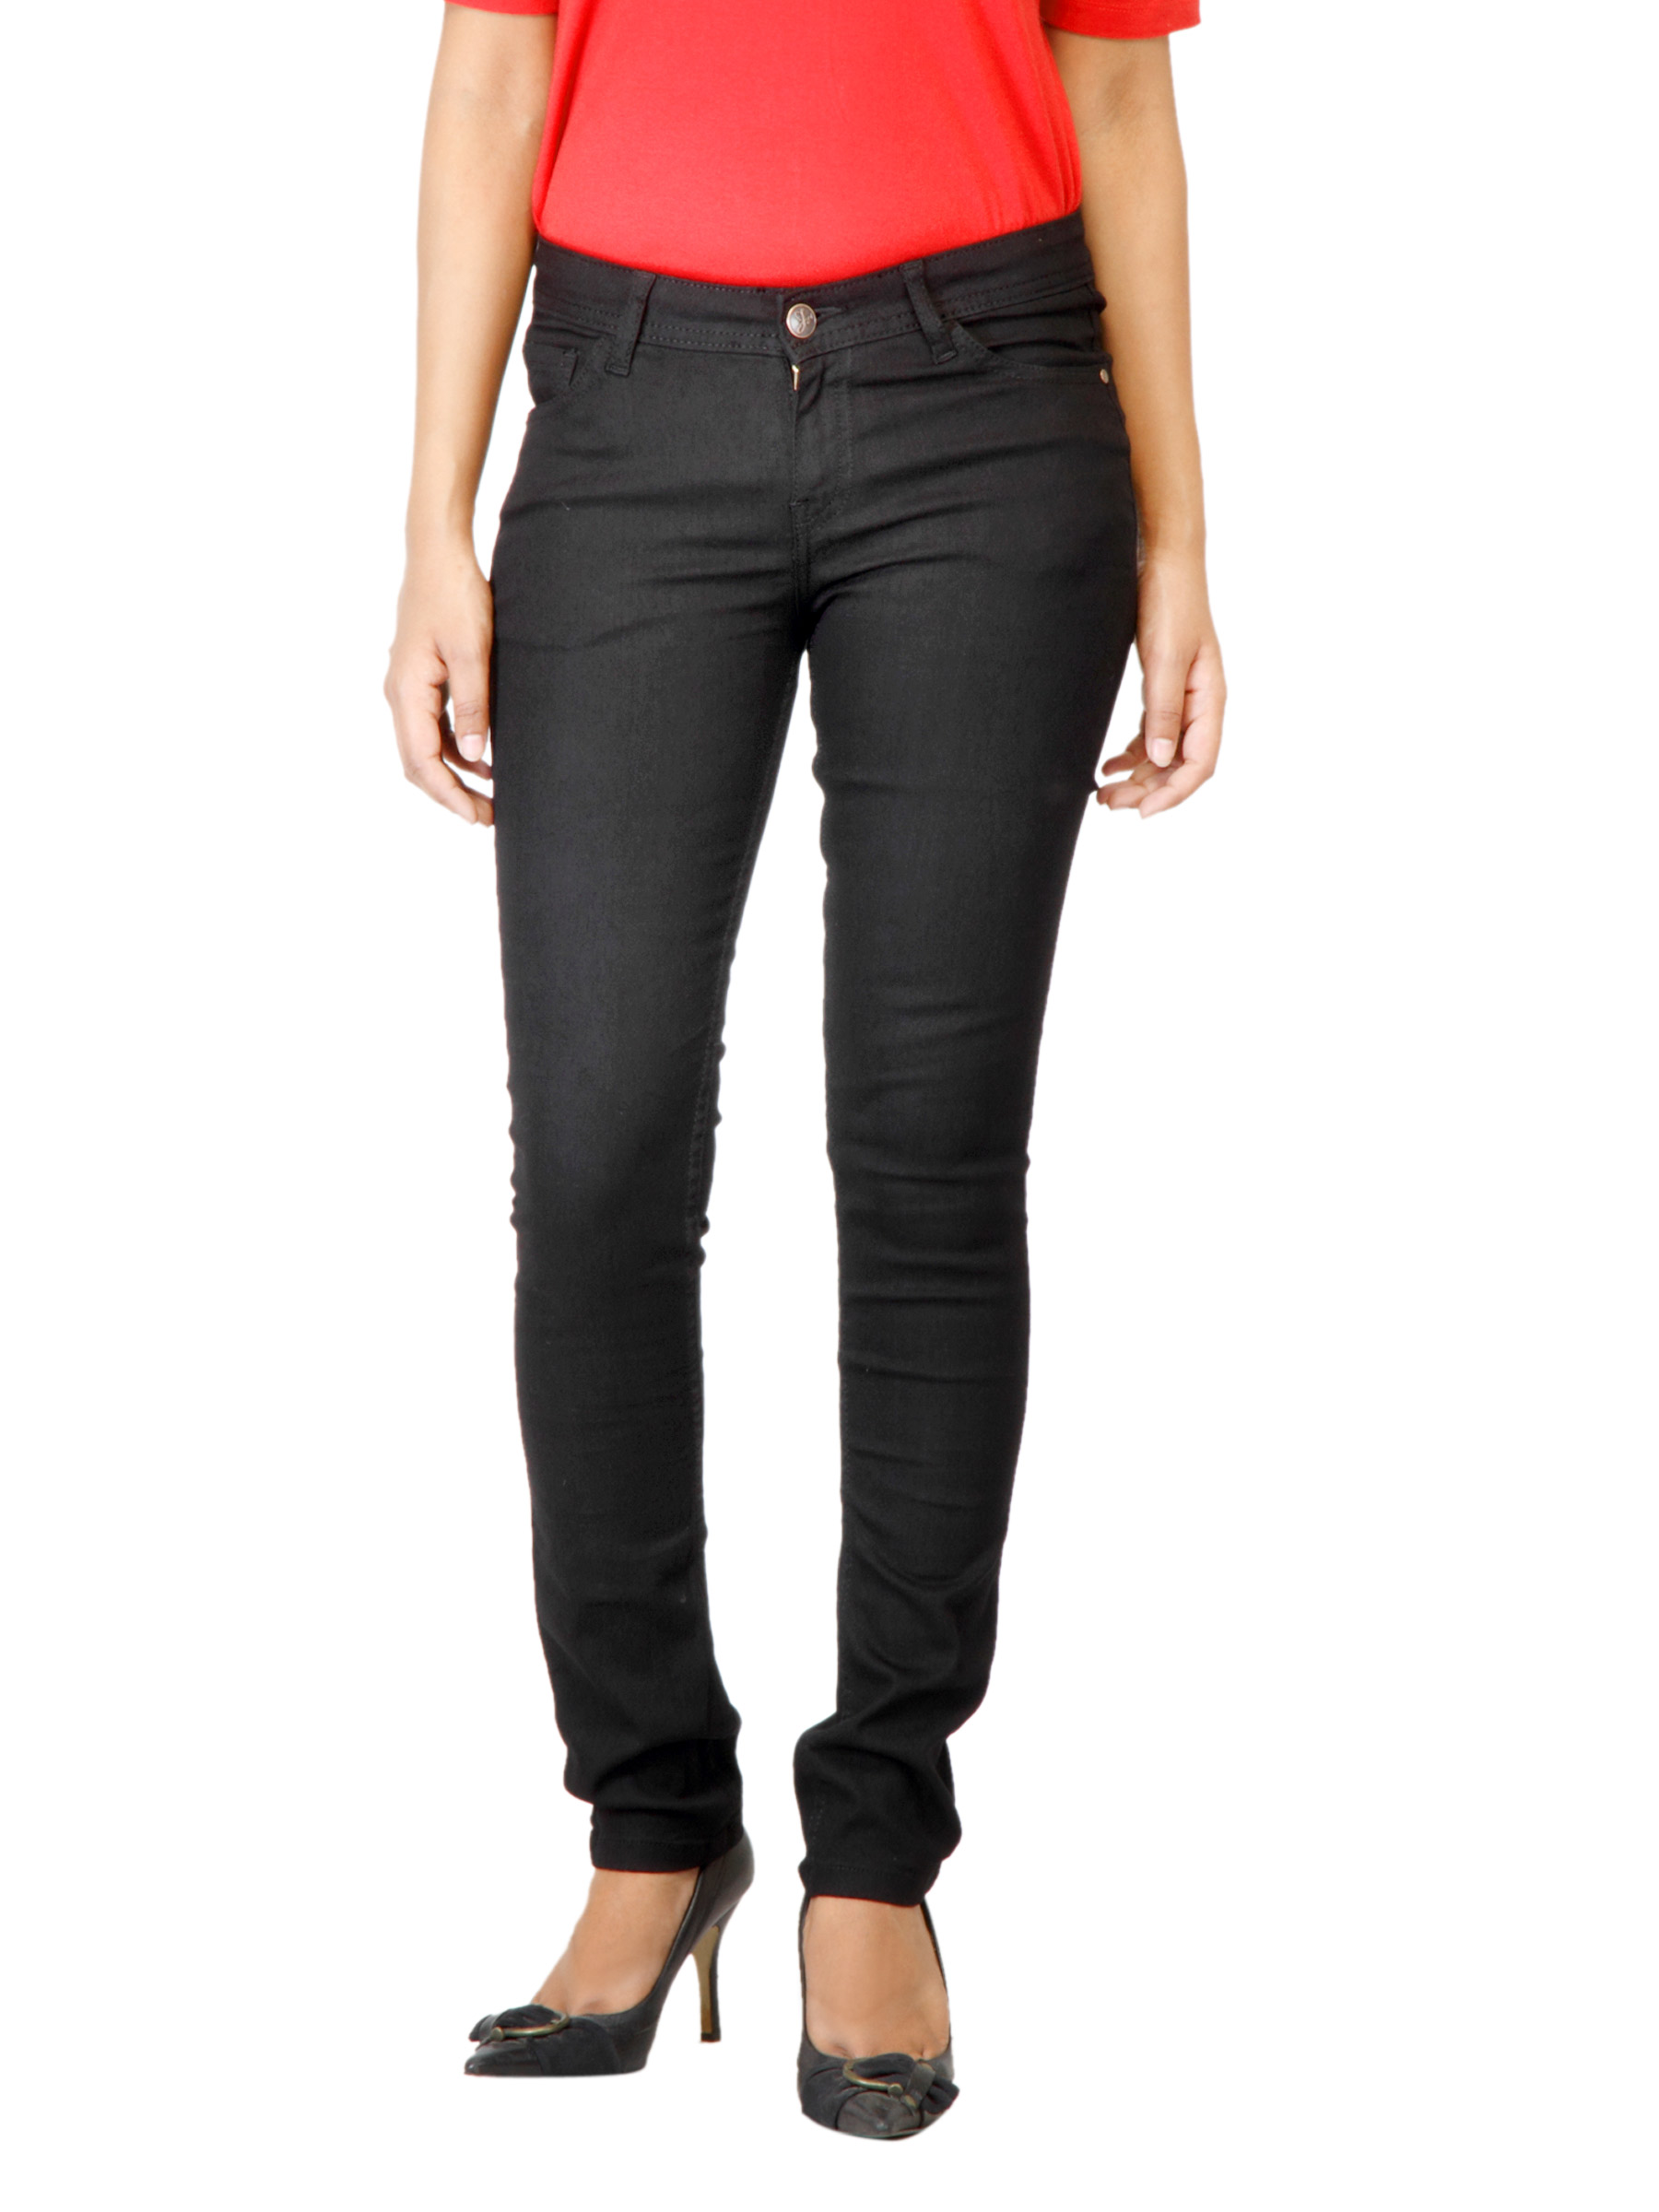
Jealous 21 Women Washed Black Jeans
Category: Apparel / Bottomwear / Jeans
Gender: Women
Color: Black
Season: Summer 2012
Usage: Casual